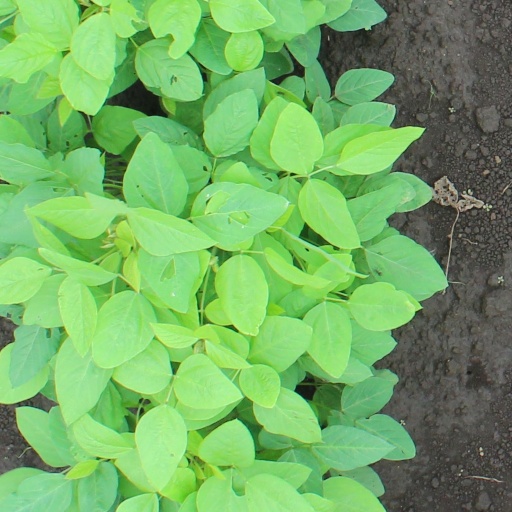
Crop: soybean